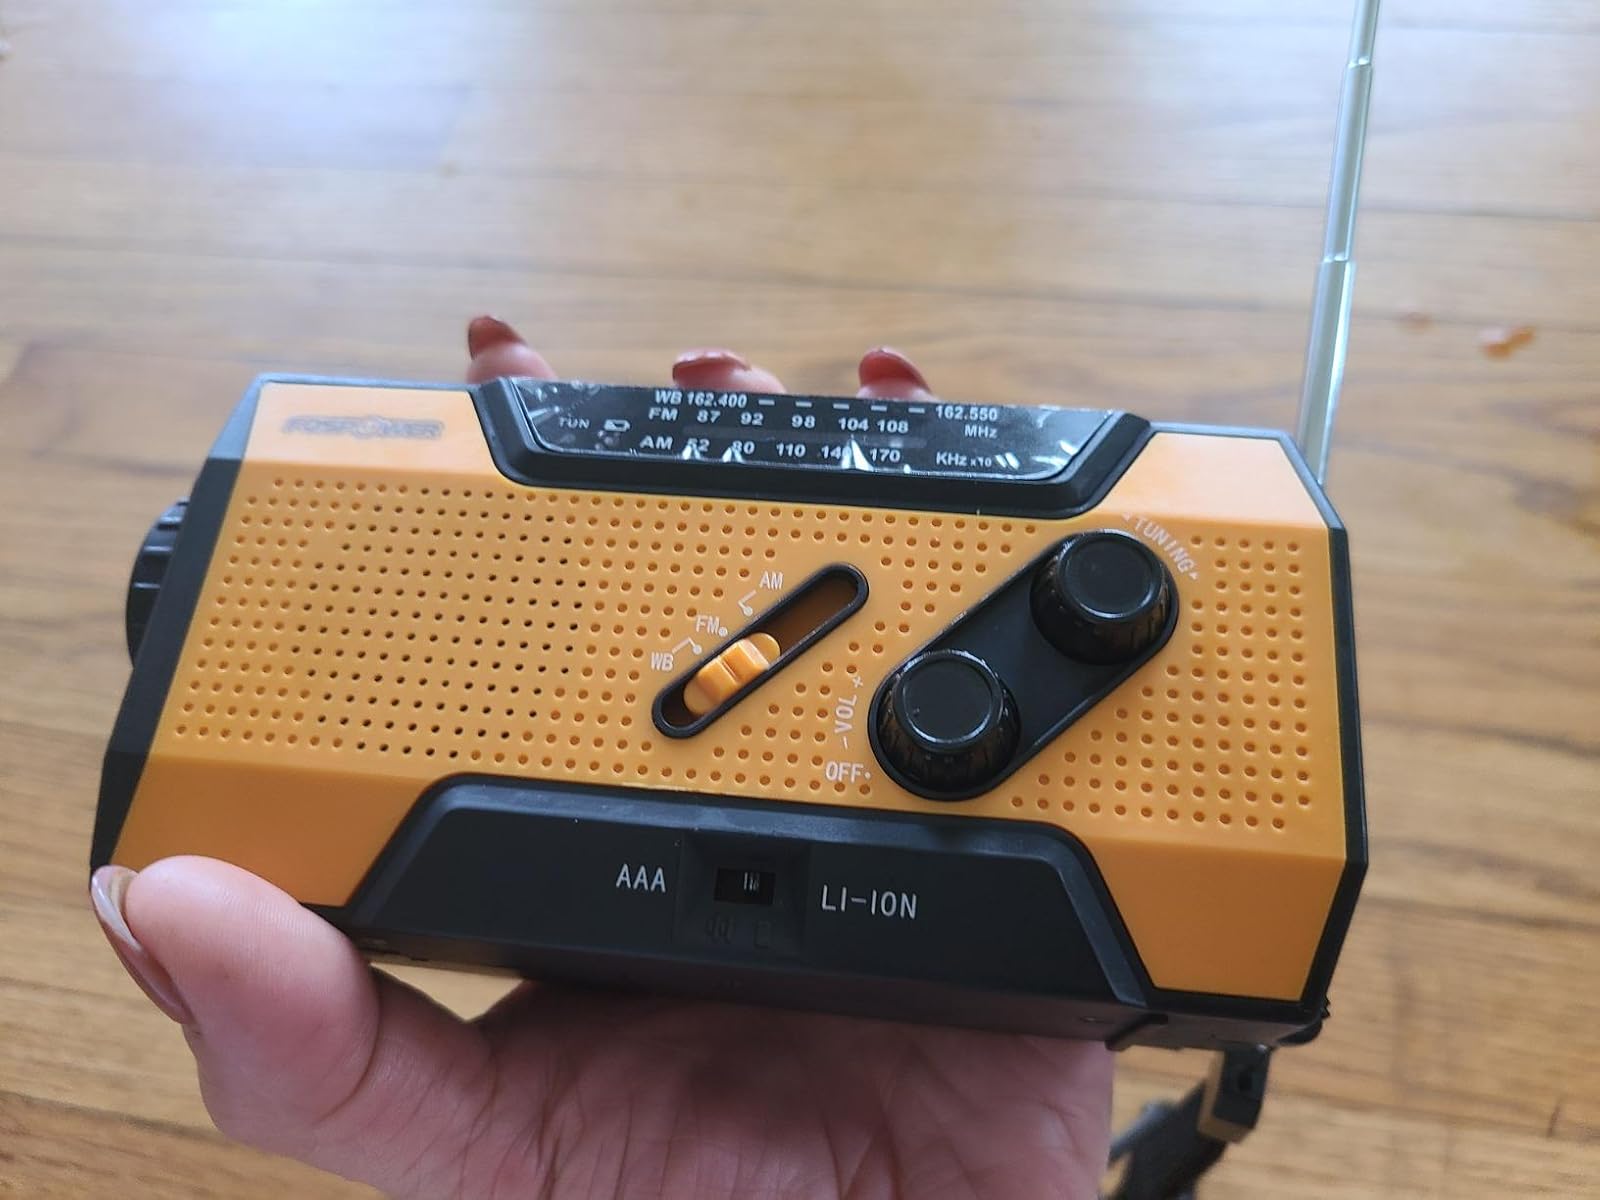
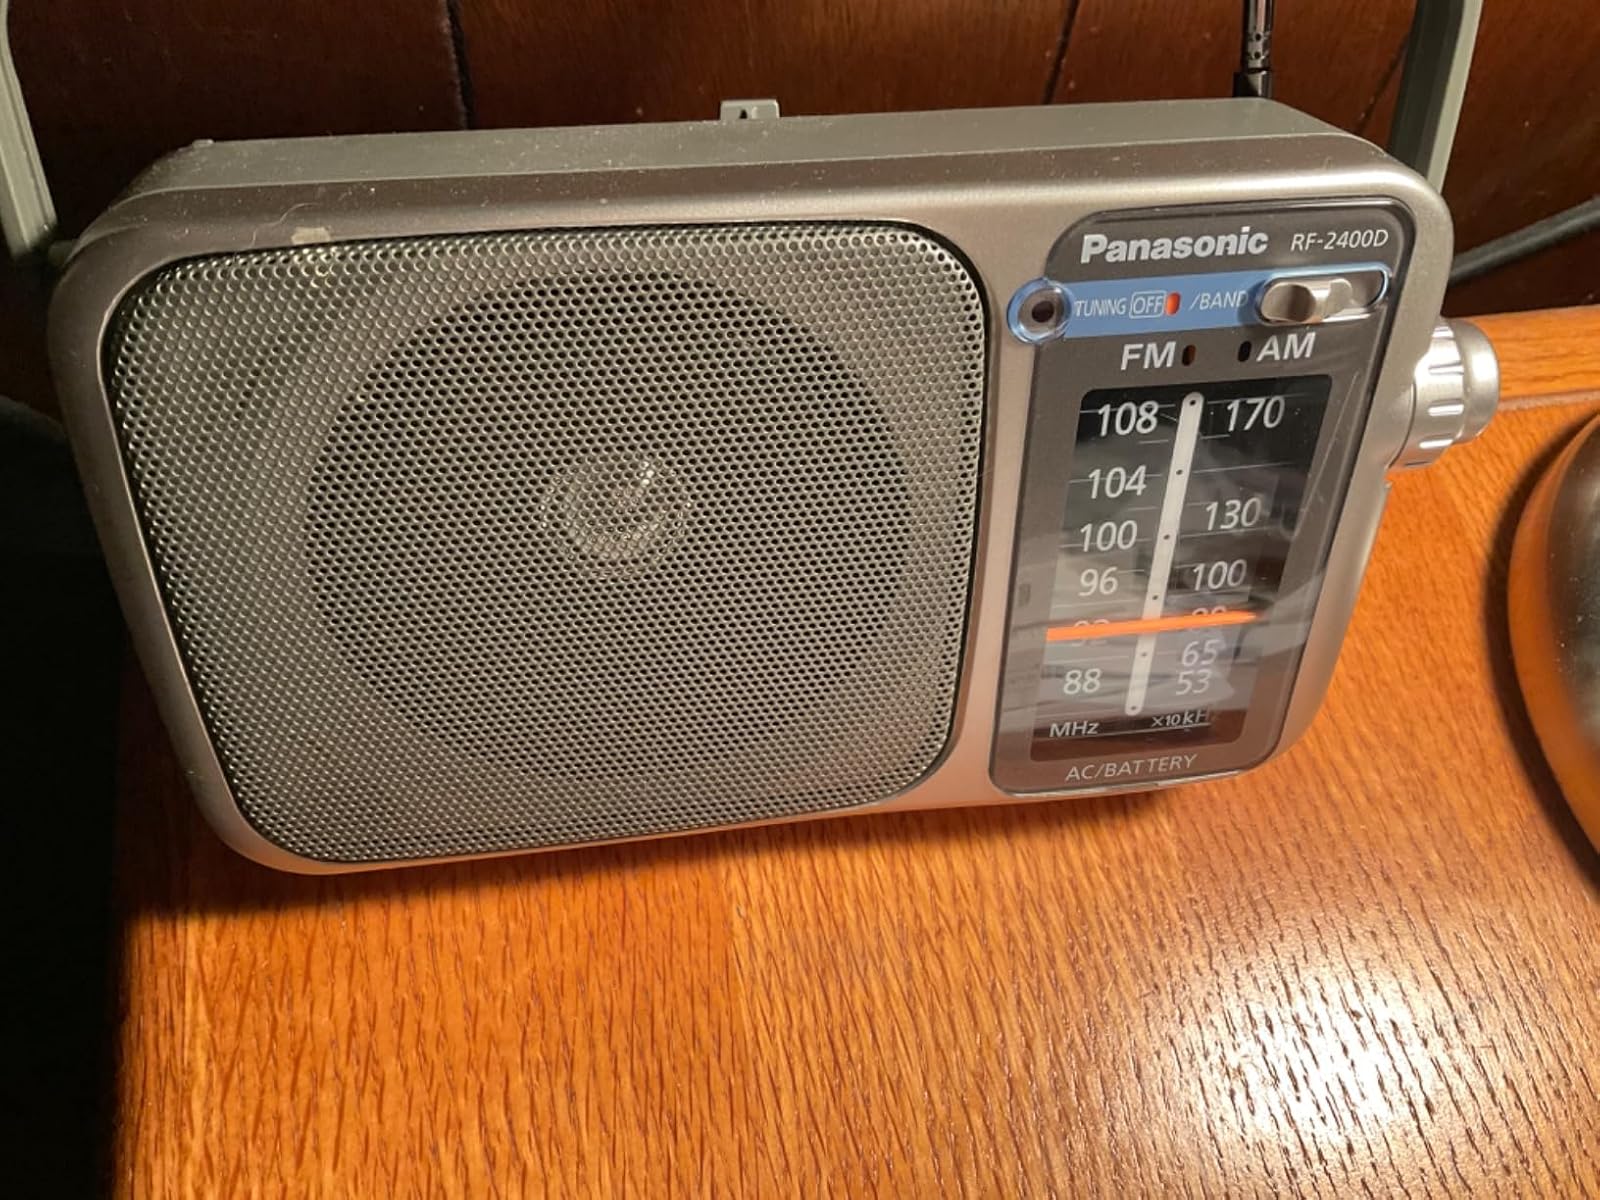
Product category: radio
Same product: no